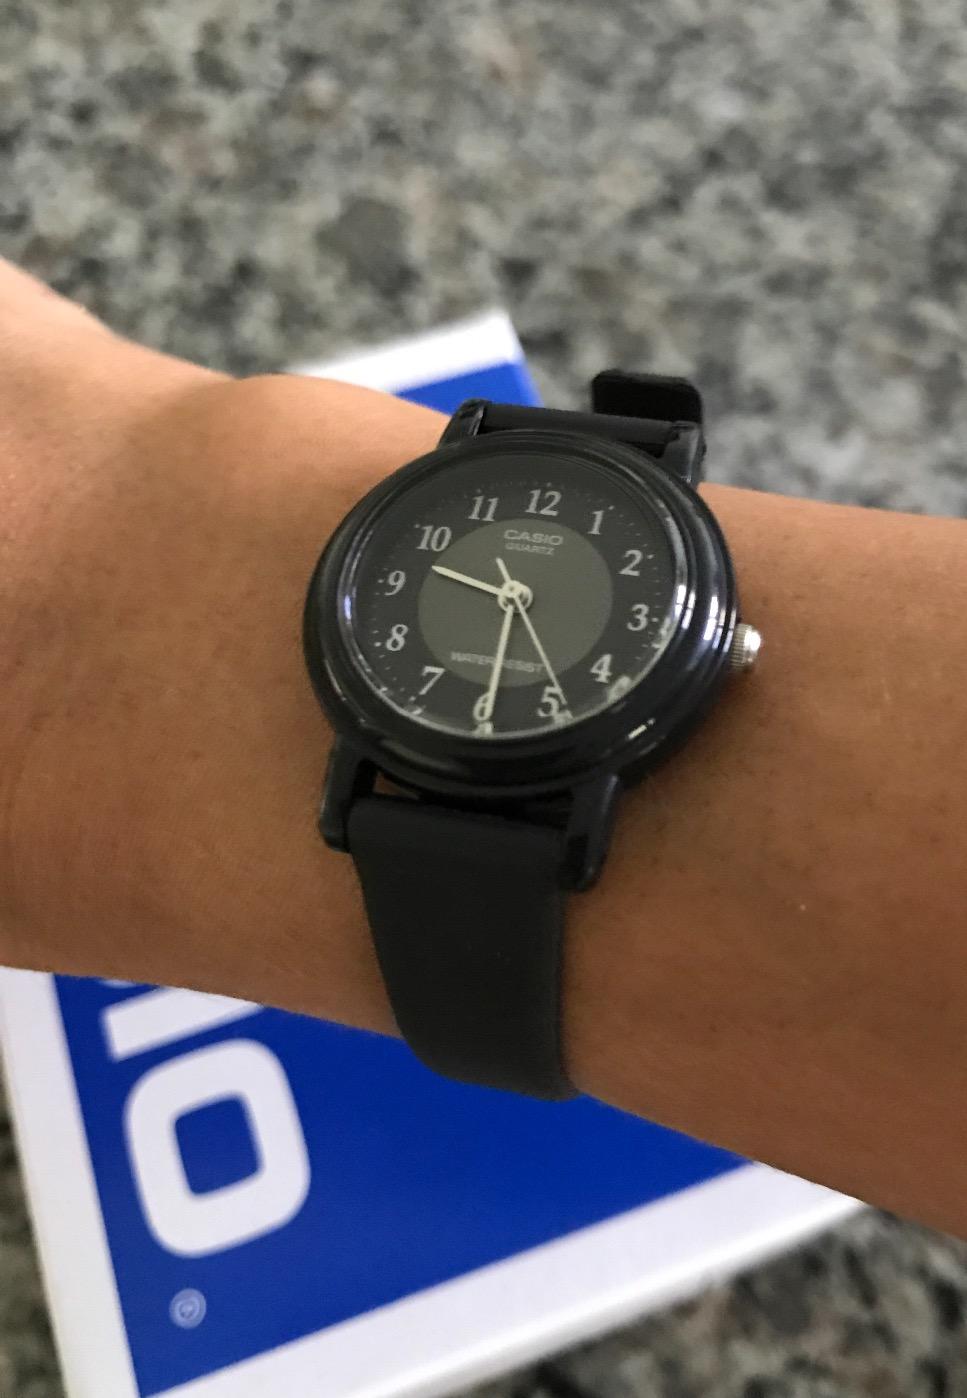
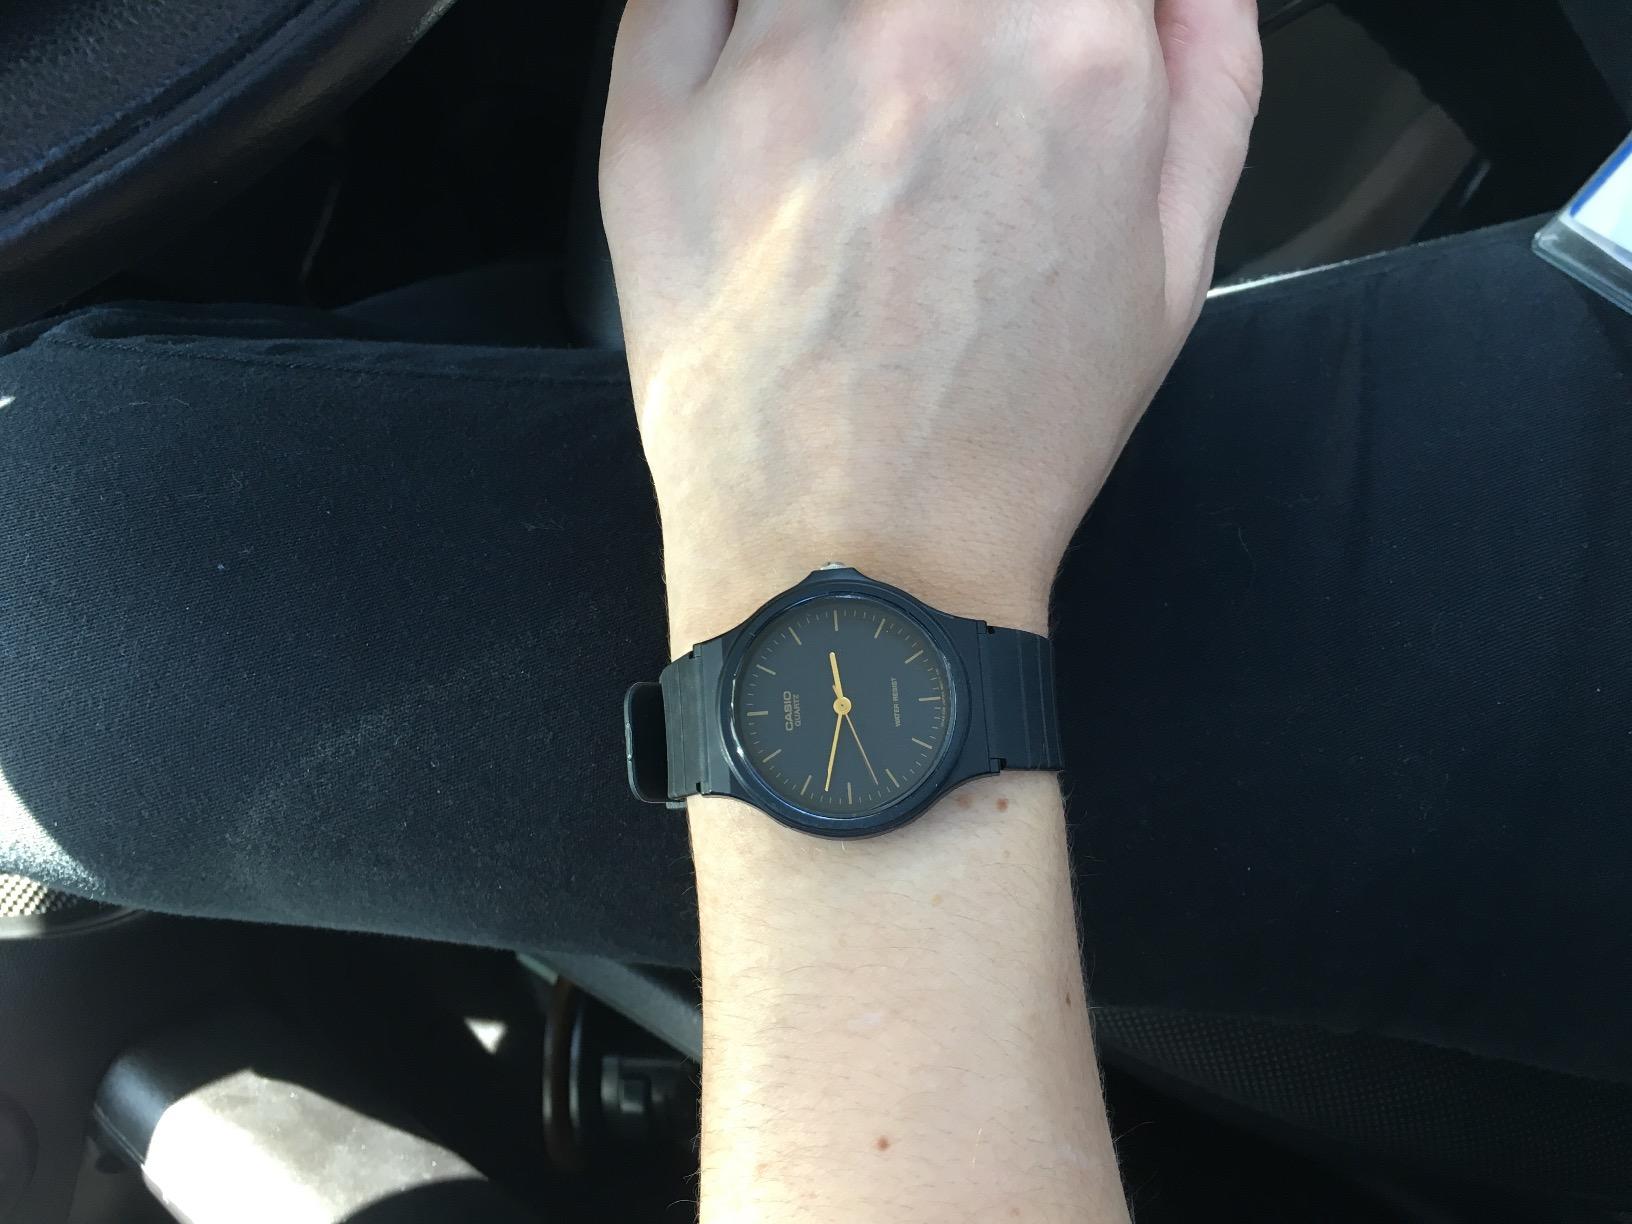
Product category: accessories_watch
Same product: no